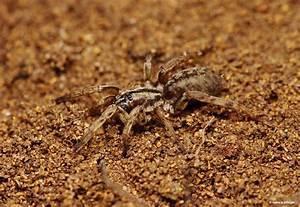
spider